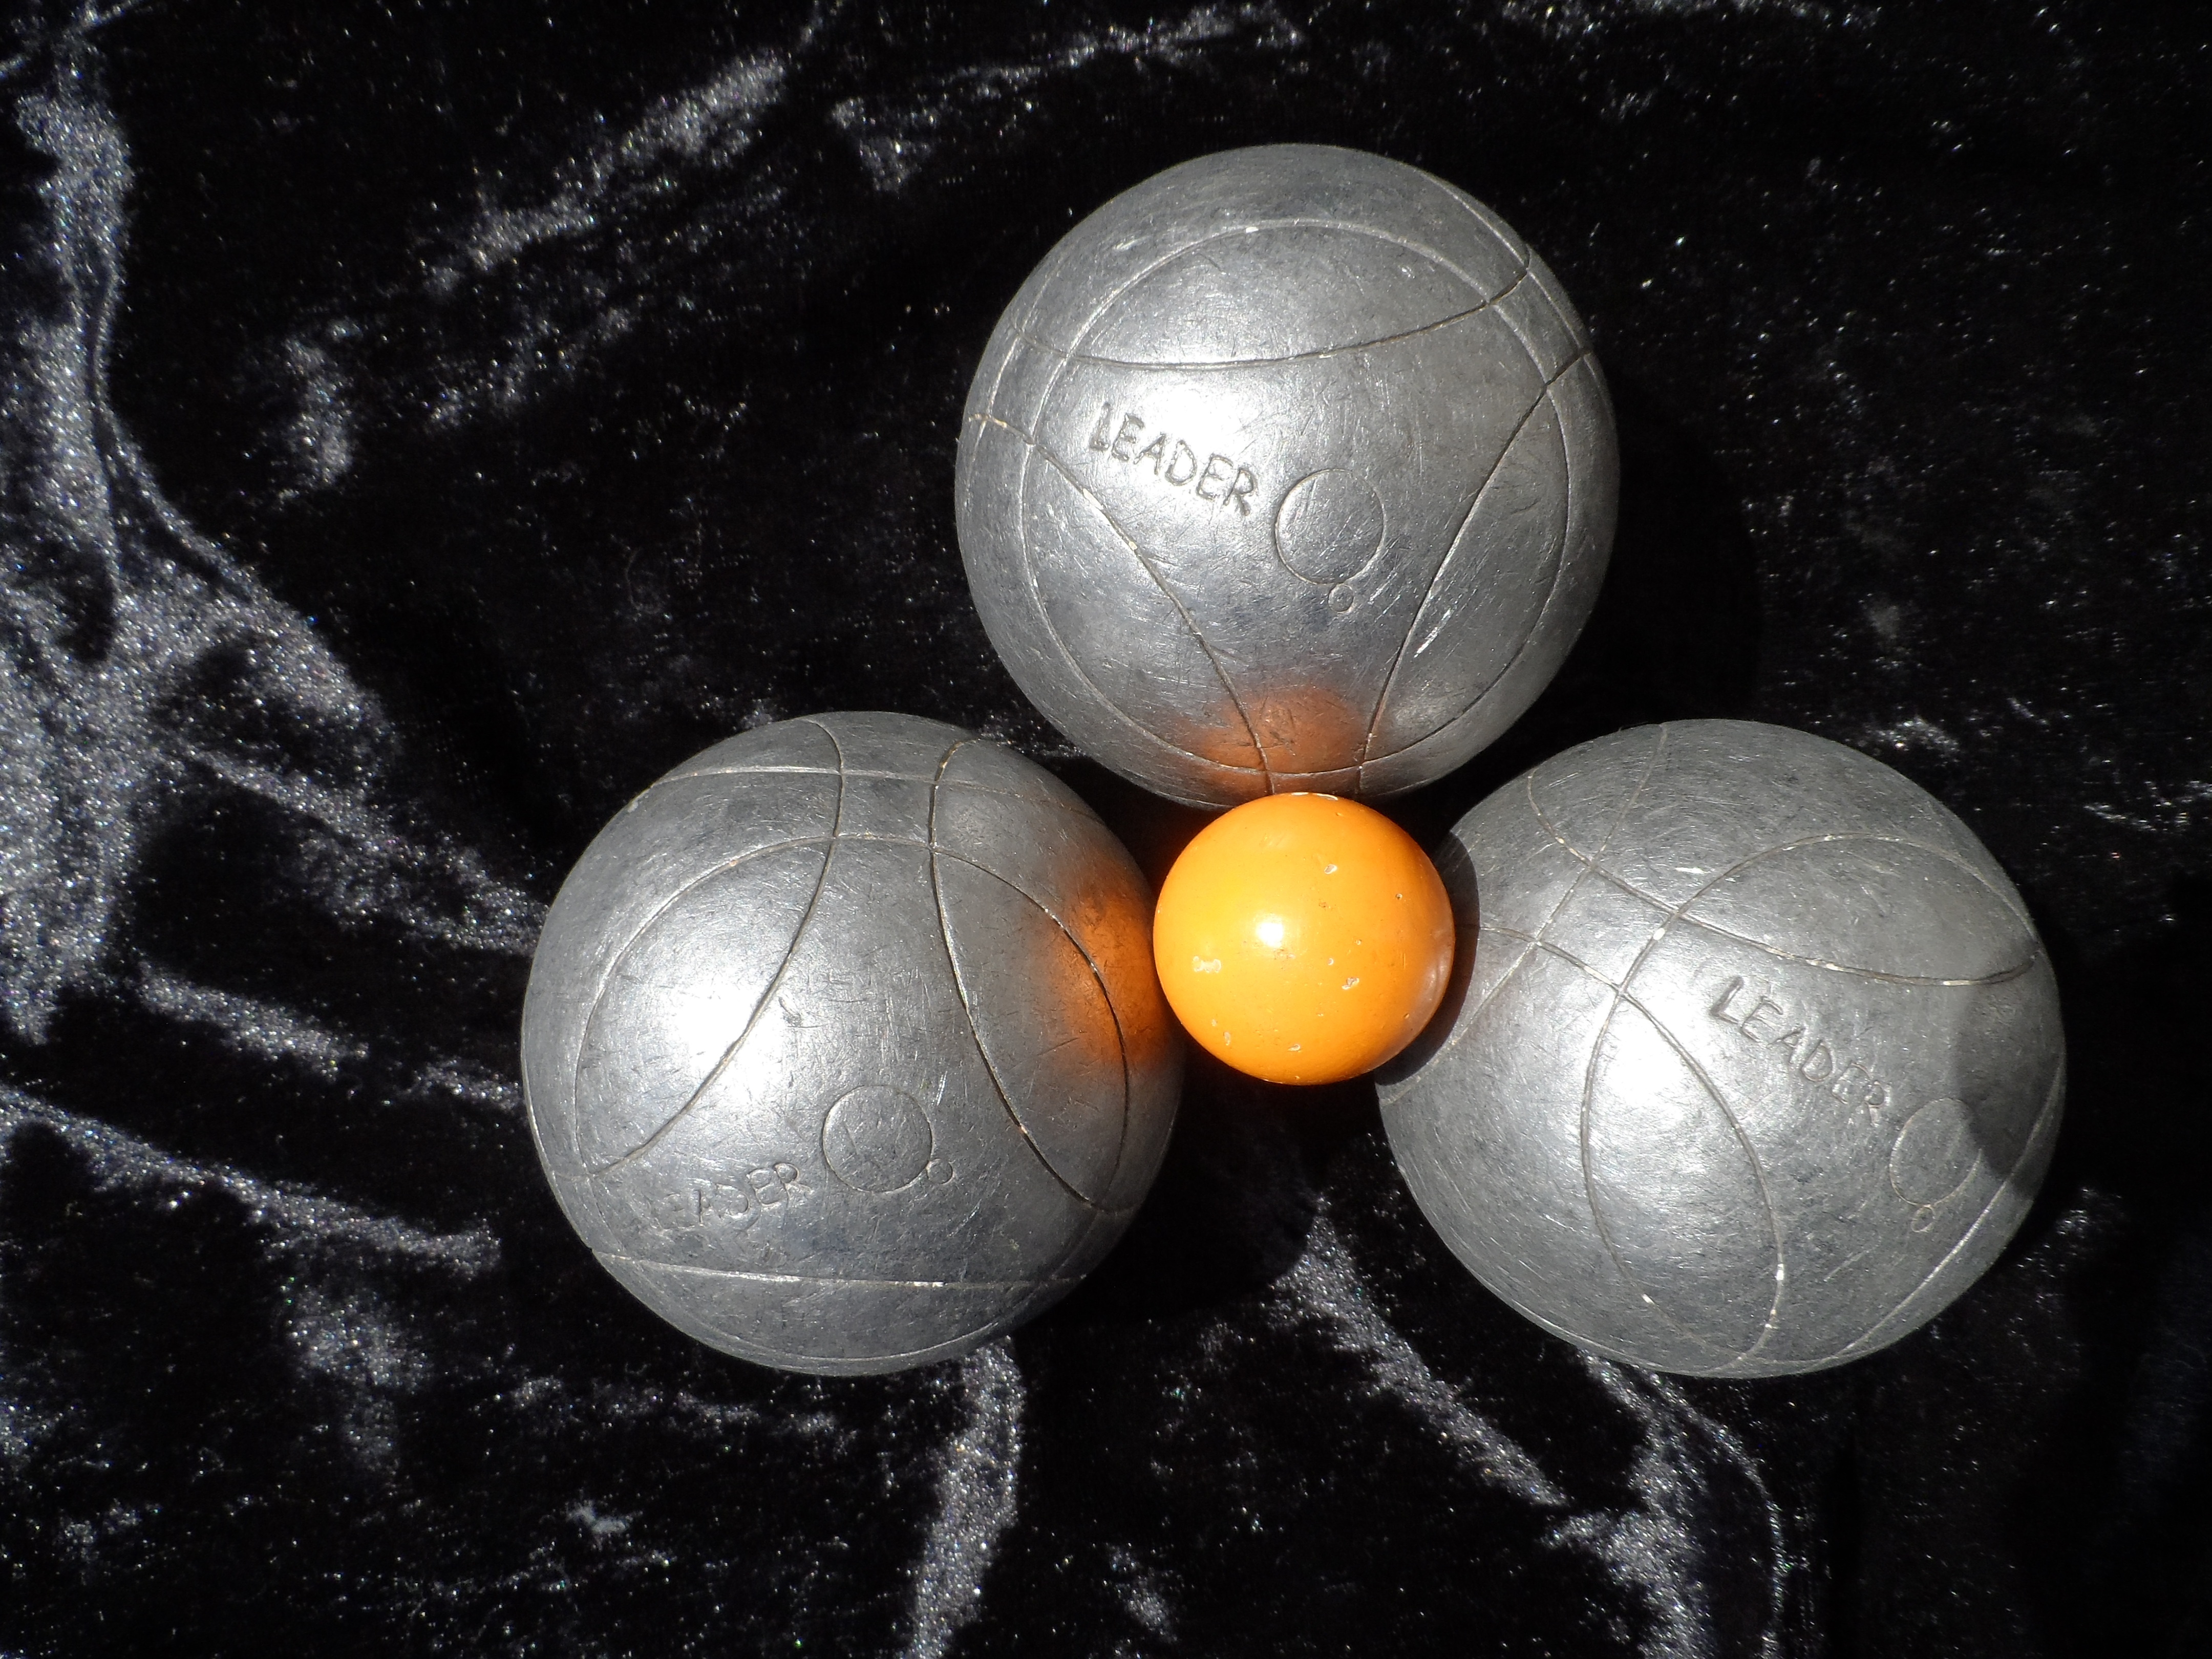
sport, play, france, orange, vehicle, relax, space, metal, black, leisure, circle, outer space, piglet, french, relaxation, earth, silver, ball, roll, sphere, planet, culture, iron, cast, leadership, leader, pleasure, hobby, way of life, bocce, astronomical object, leisure activity, pastime, petanque, boule balls, boule, target sport